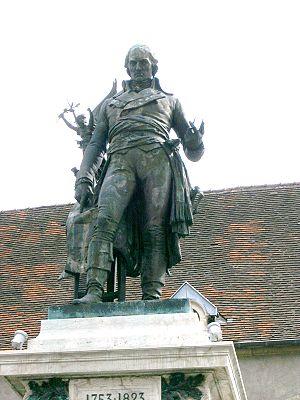
Lazare Carnot est un mathématicien, physicien, général et homme politique français, né à Nolay le 13 mai 1753 et mort en exil à Magdebourg en Prusse le 2 août 1823. Membre de la Convention nationale et du Comité de salut public, il est surnommé « L'Organisateur de la Victoire » ou « Le Grand Carnot ». Directeur, il est ensuite comte de l'Empire.
Nolay est une commune française située dans le canton d'Arnay-le-Duc du département de la Côte-d'Or, qui se retrouve quasiment au centroïde de la nouvelle région Bourgogne-Franche-Comté. Deux hameaux appartiennent à la commune de Nolay, le hameau de Cirey-les-Nolay et celui de Saigey.